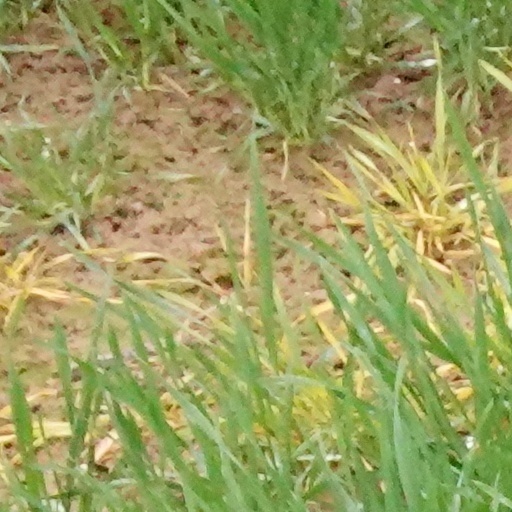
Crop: wheat